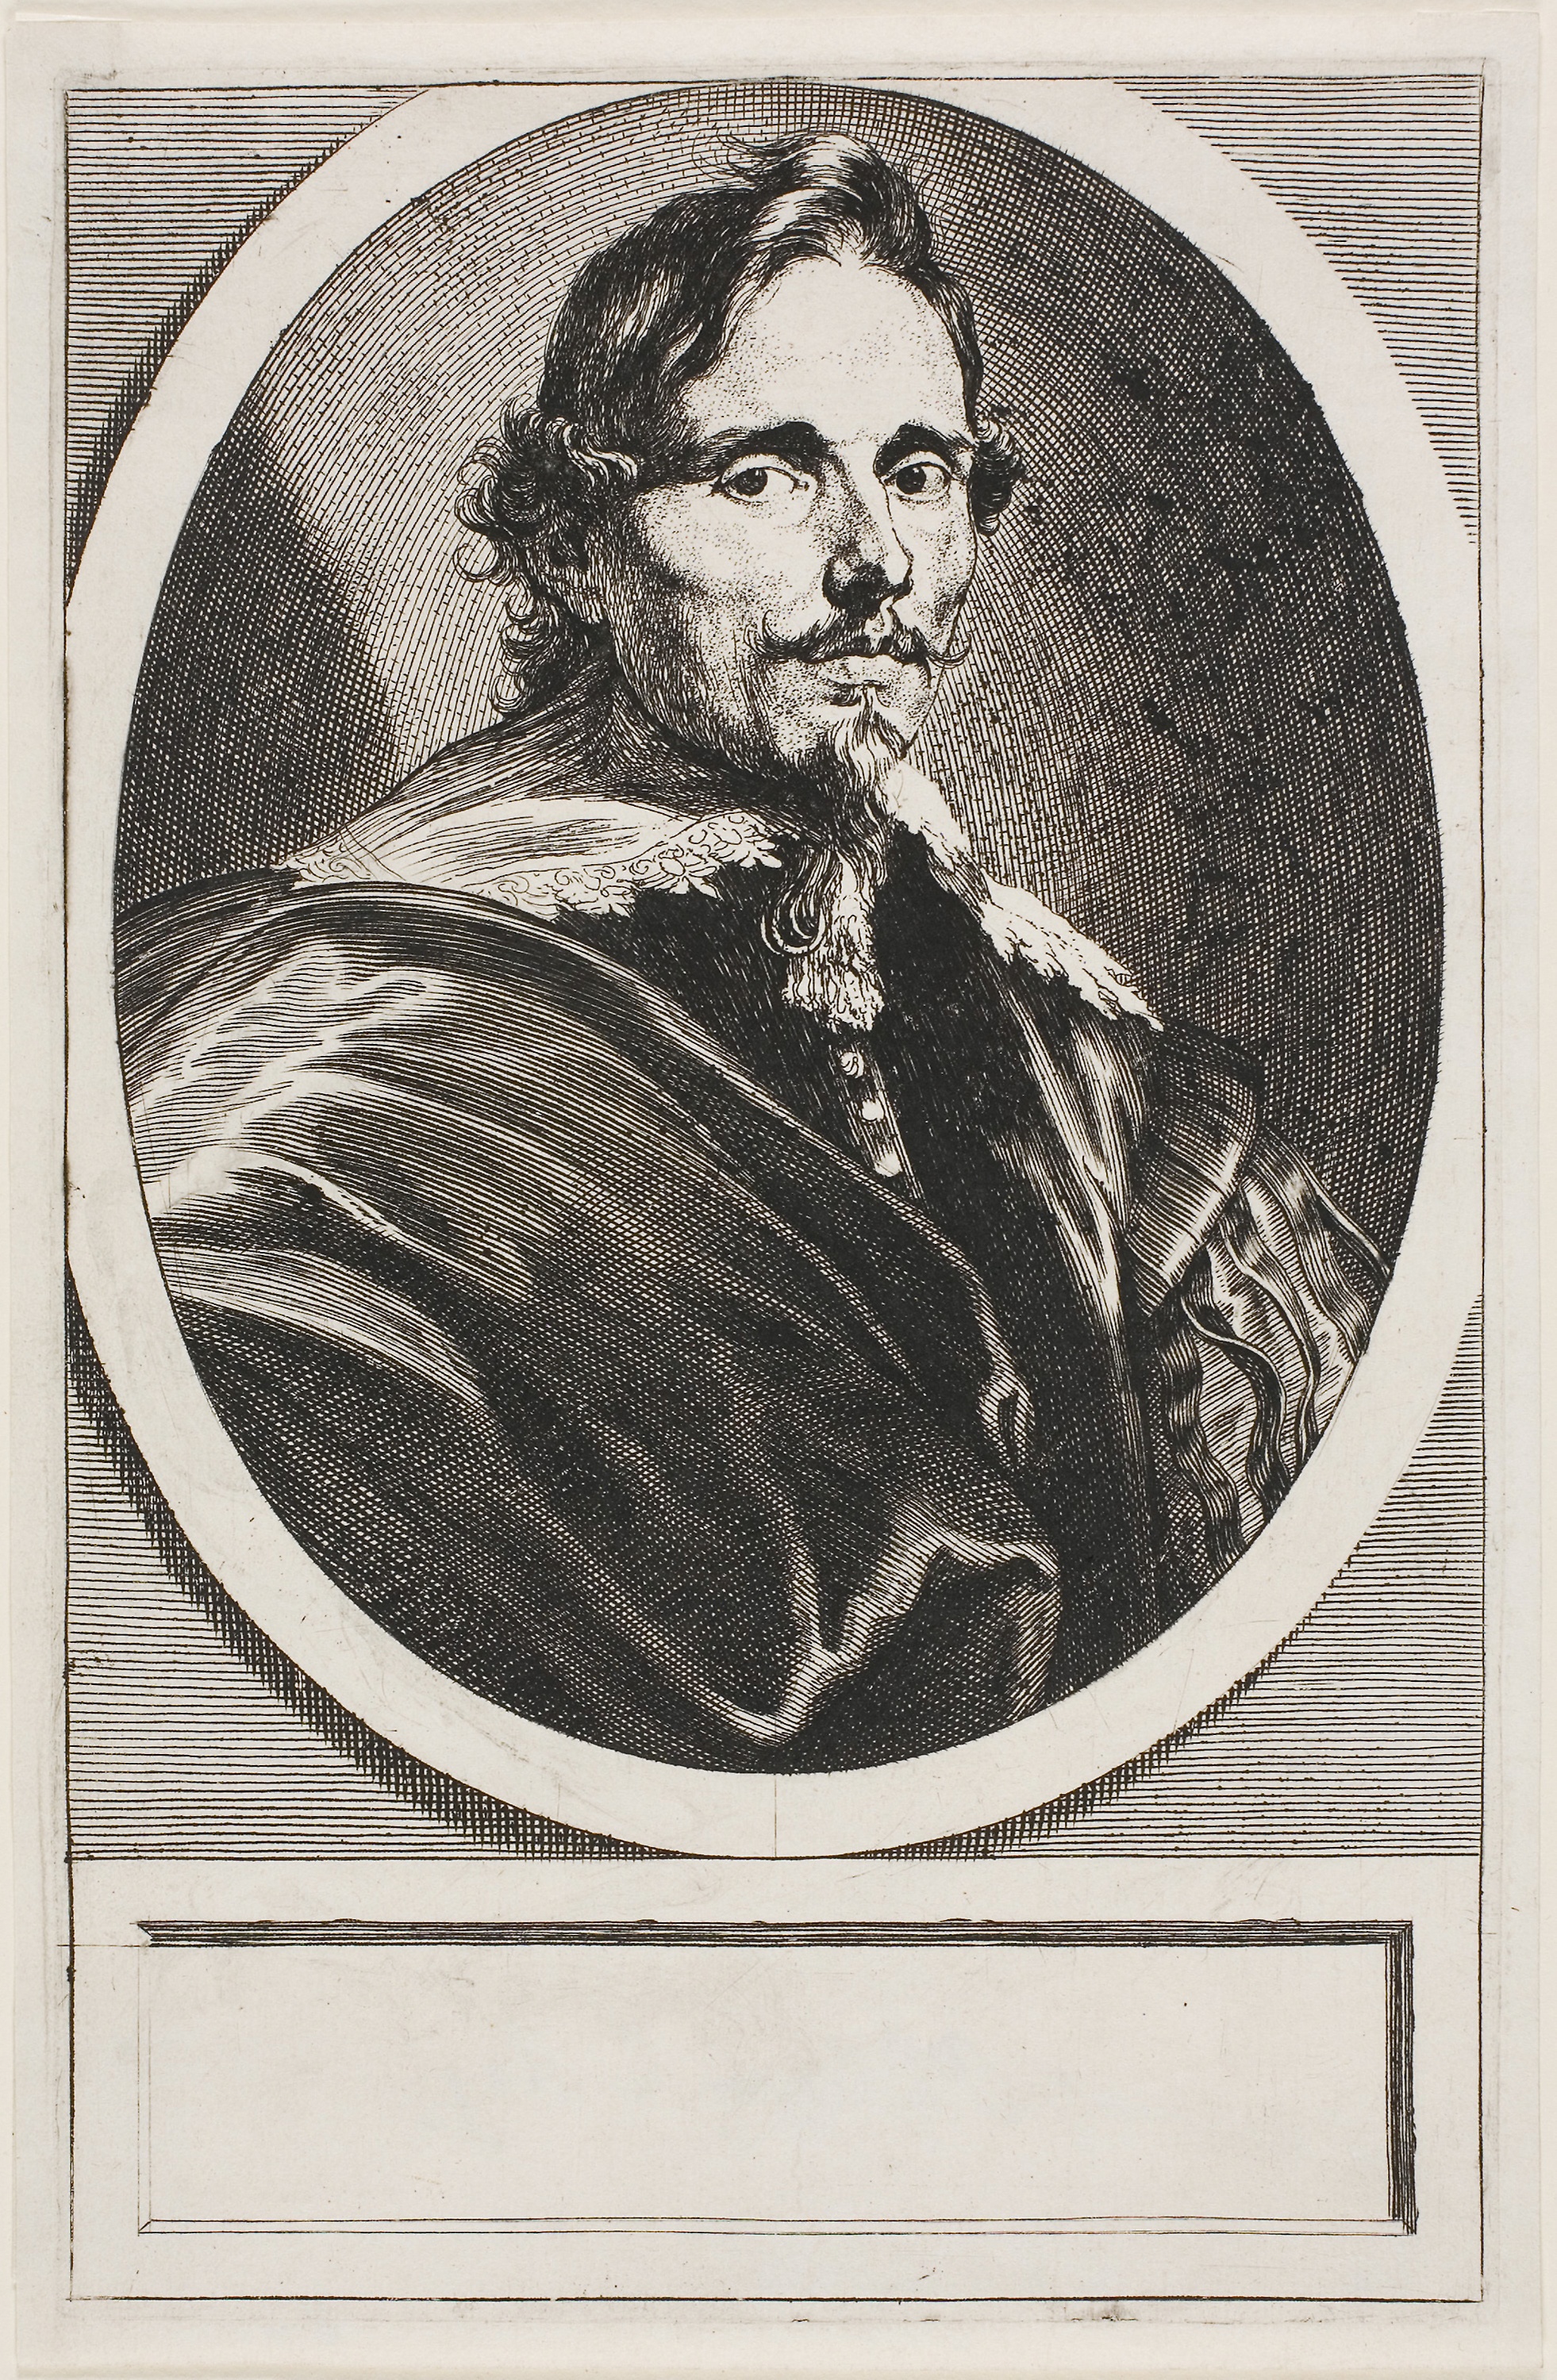
portrait, art, black and white, history, illustration, font, vintage clothing, human behavior, artwork, self portrait, visual arts, paper